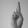
ASL letter: R